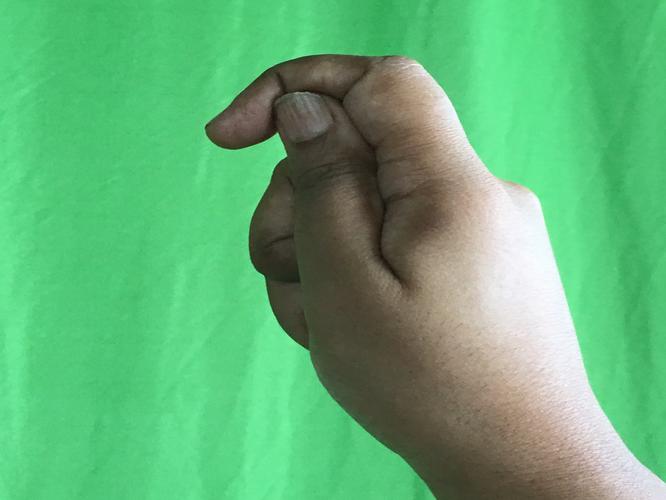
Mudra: Kapith
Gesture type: single_hand